Franz Nissl

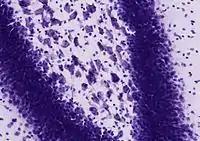
Image of a Nissl-stained histological section through the rodent hippocampus showing various classes of neurons.

The Nissl method is the staining of the cell body, and in particular endoplasmic reticulum. This is done by using various basic dyes (e.g. aniline, thionine, or cresyl violet) to stain the negatively charged RNA blue, and is used to highlight important structural features of neurons. The Nissl substance (rough endoplasmic reticulum) appears dark blue due to the staining of ribosomal RNA, giving the cytoplasm a mottled appearance. Individual granules of extranuclear RNA are named Nissl granules (ribosomes). DNA present in the nucleus stains a similar color.